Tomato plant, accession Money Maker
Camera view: vertical (180 deg); turntable rotation: 120 degrees
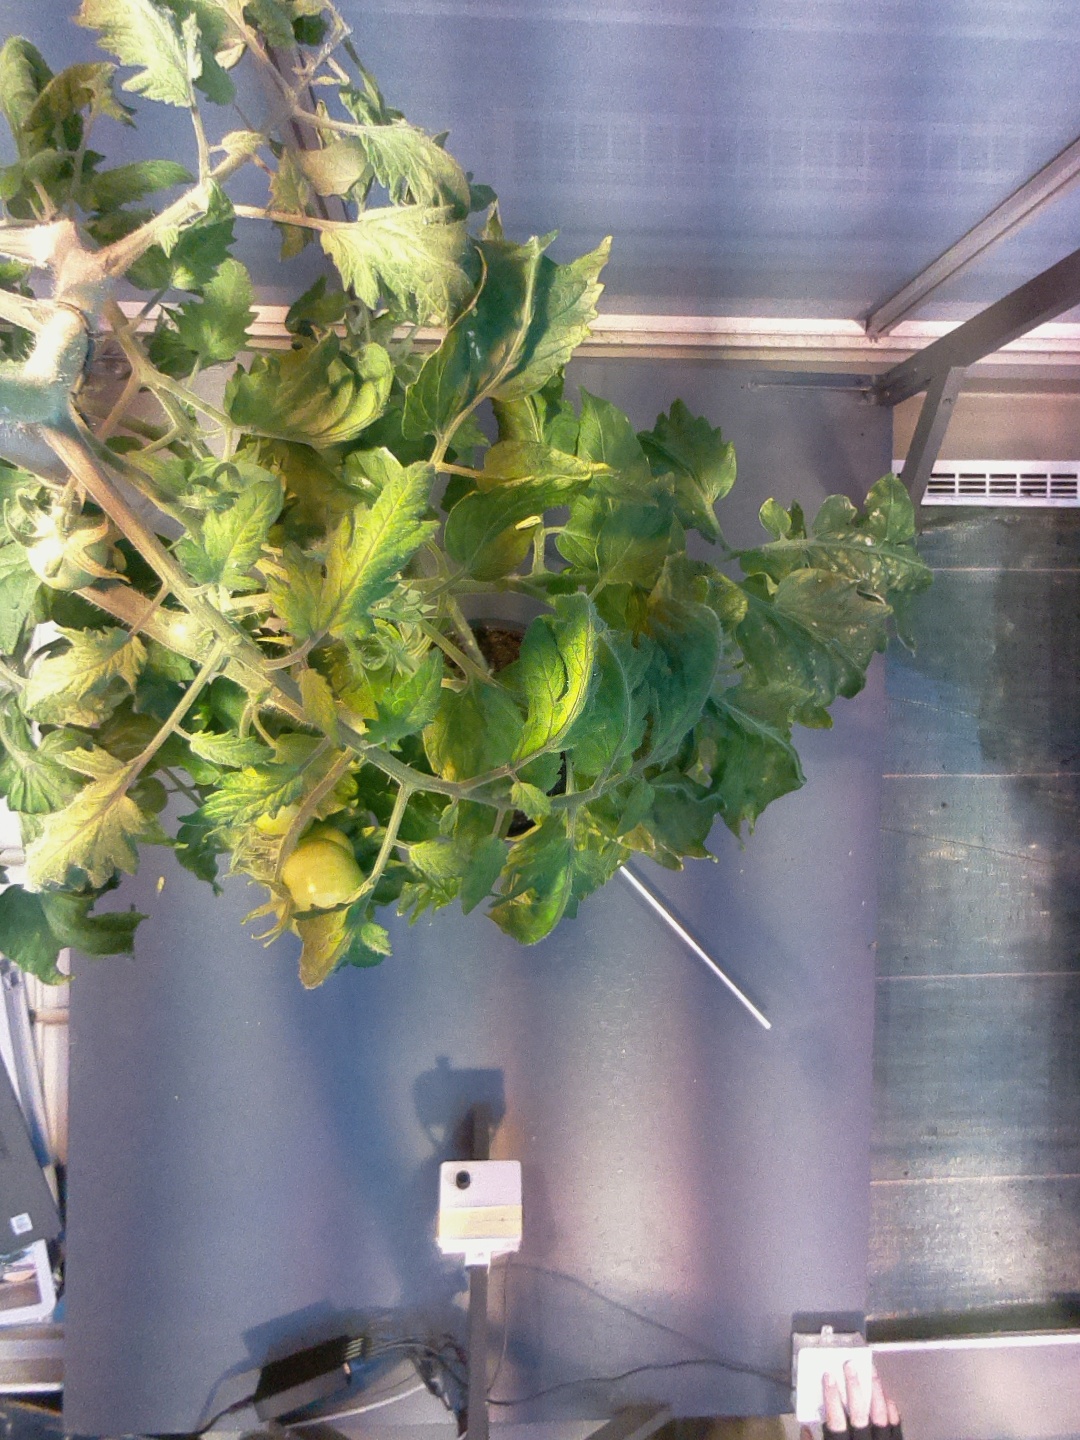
BBCH growth stage 76: 60%-70% of final fruit size